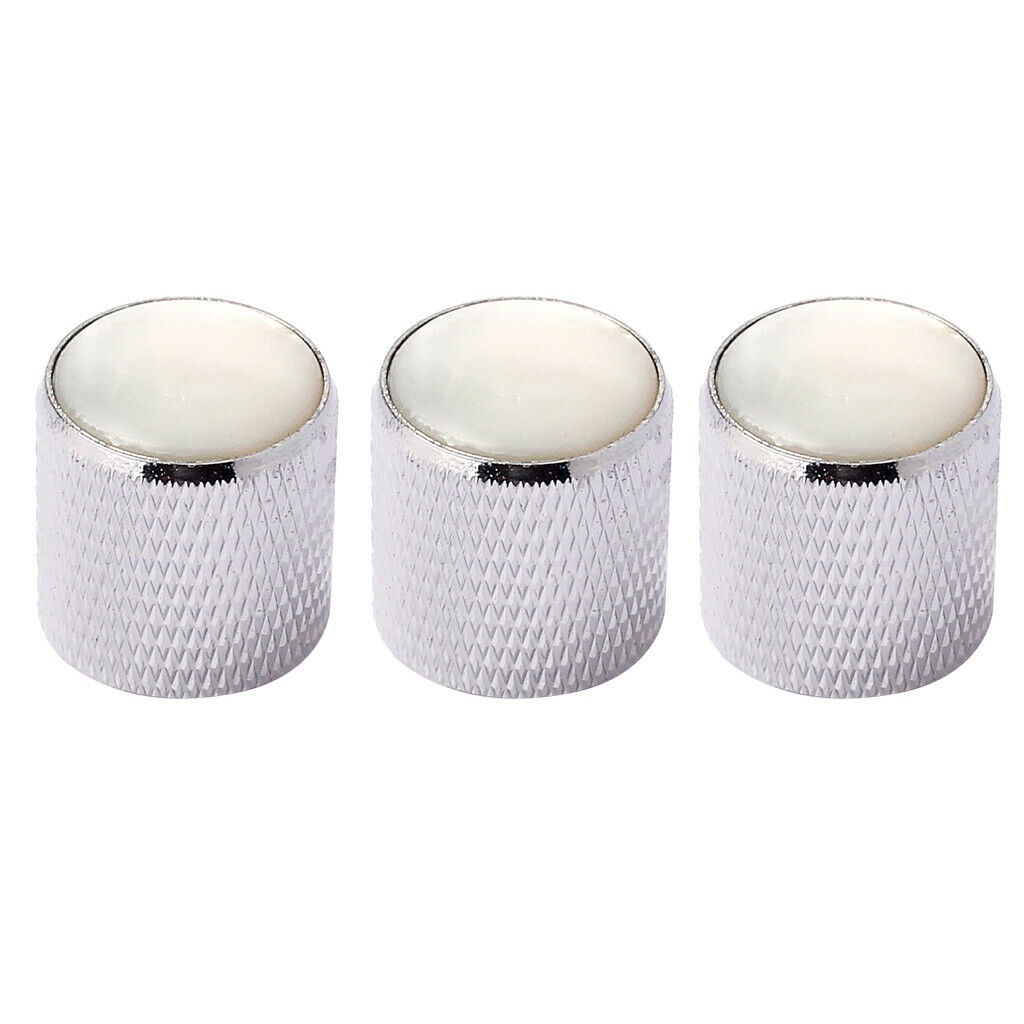
Durable Domed Volume Tone Control Knobs for Guitar/Bass 3 Pcs of Pack
ITEM NAME:Durable Domed Volume Tone Control Knobs for Guitar/Bass 3 Pcs of Pack Description: High quality and testing is fine Portable and easy use Durable domed volume tone control knobs for electric guitar/bass Great replacement for your broken, dirty or old control knob Add shine to your guitar Package Includes: 3 x Guitar knob Note: Due to the difference between different monitors, the picture may not reflect the actual color of the item. Due to manual measurement, there may be 1-2mm error in size..Find many great new & used options and get the best deals for Durable Domed Volume Tone Control Knobs for Guitar/Bass 3 Pcs of Pack at the best online prices at Order2india Shopping! Free shipping for many products!
Brand: O2INEW
Category: Arts & Entertainment > Hobbies & Creative Arts > Musical Instrument & Orchestra Accessories > String Instrument Accessories > Guitar Accessories > Guitar Fittings & Parts